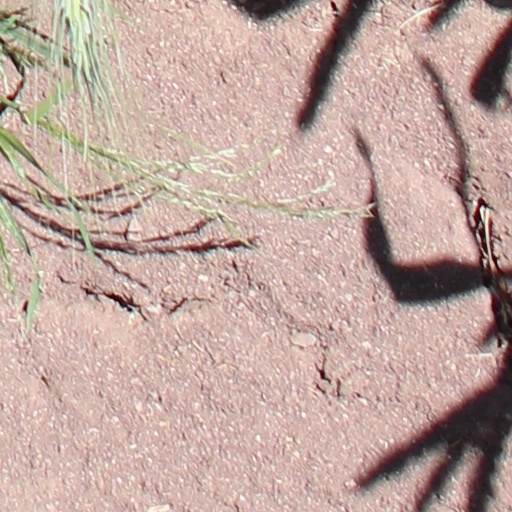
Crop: wheat